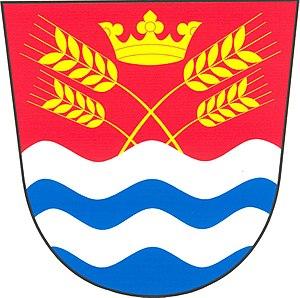
Vejvanovice est une commune du district de Chrudim, dans la région de Pardubice, en République tchèque. Sa population s'élevait à 329 habitants en 2017.